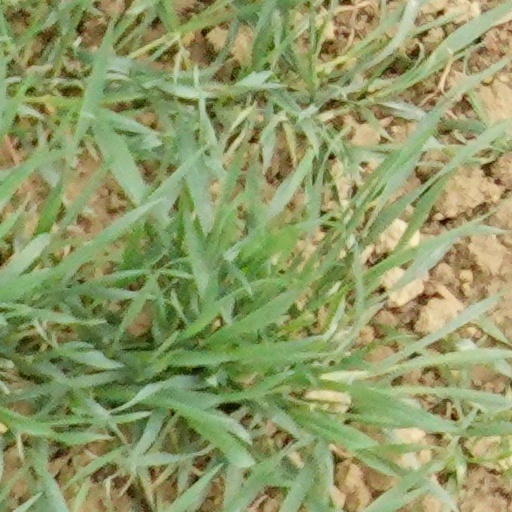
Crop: wheat